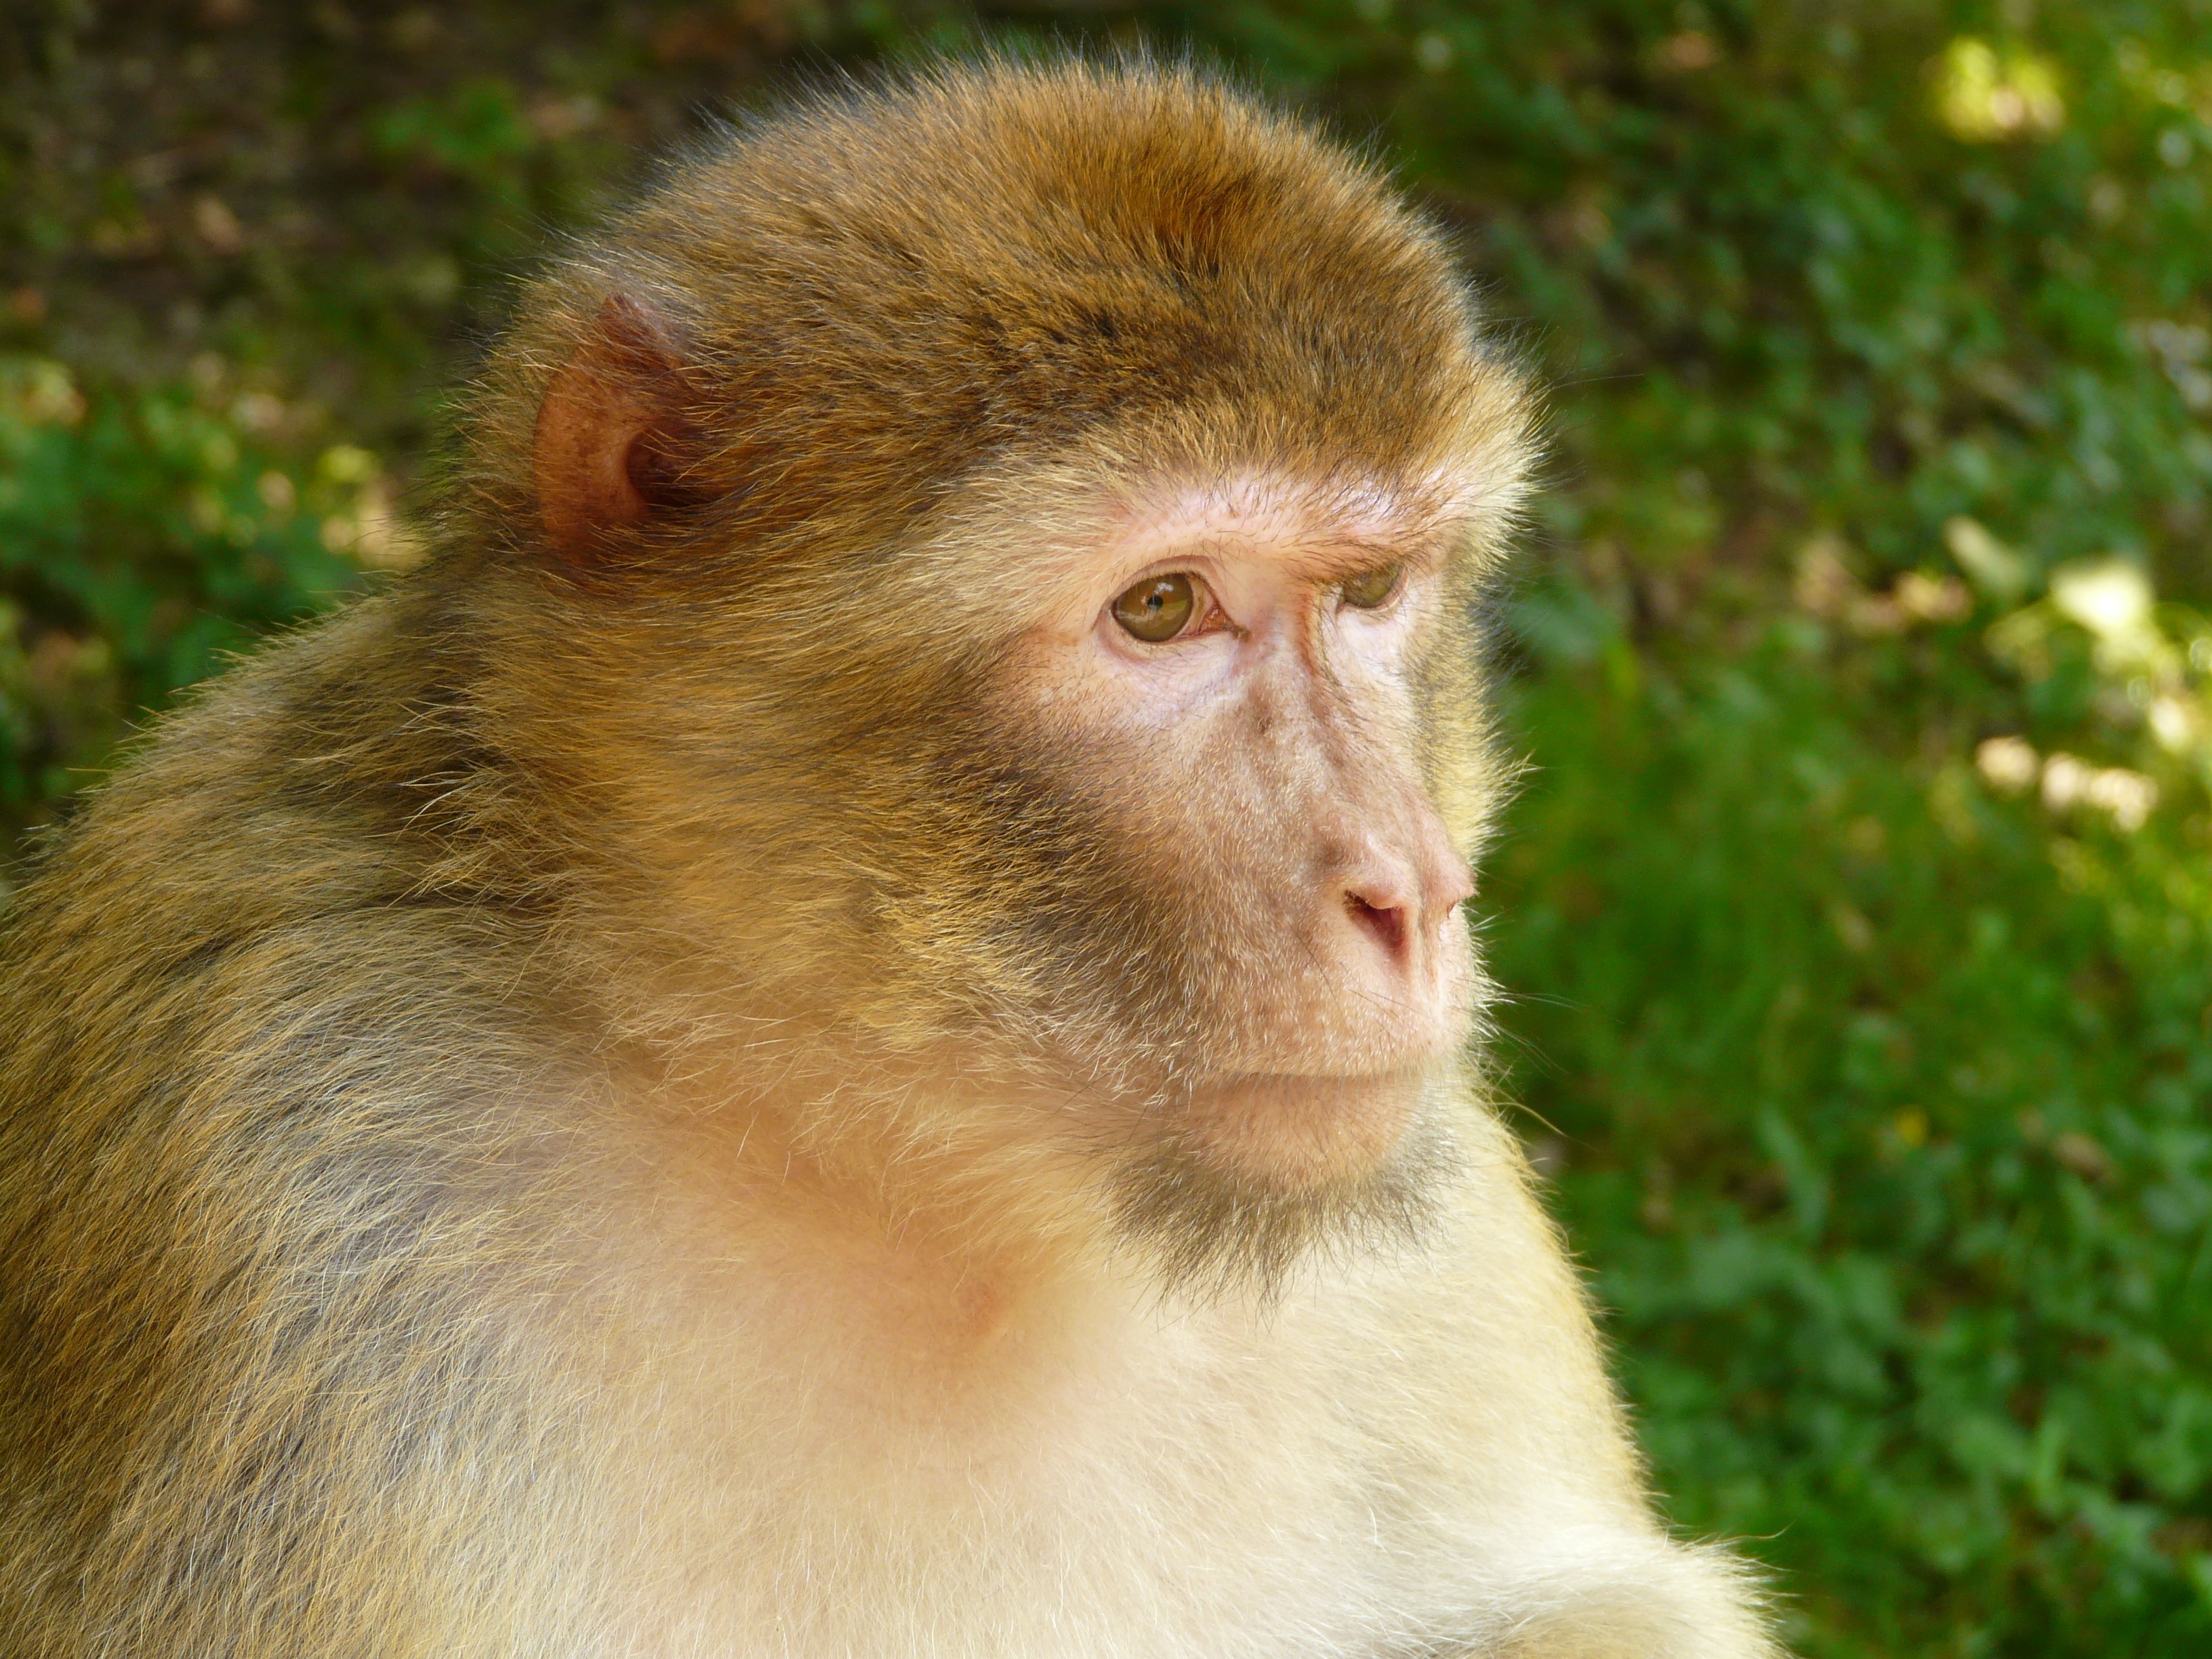
animal, wildlife, mammal, monkey, fauna, primate, vertebrate, salem, macaque, old world monkey, barbary ape, langur, monkey mountain, capuchin monkey, japanese macaque, new world monkey, tufted capuchin, white headed capuchin